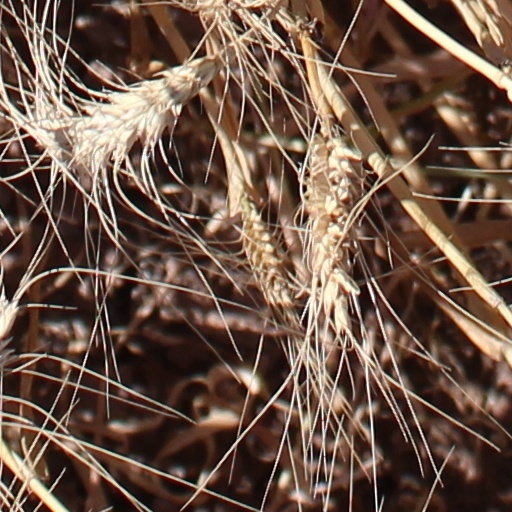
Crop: wheat